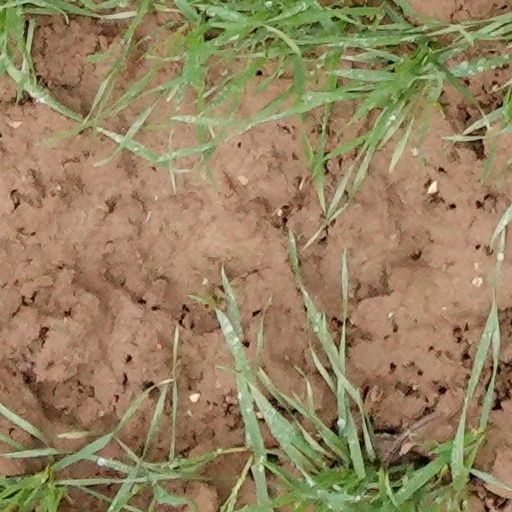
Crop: wheat